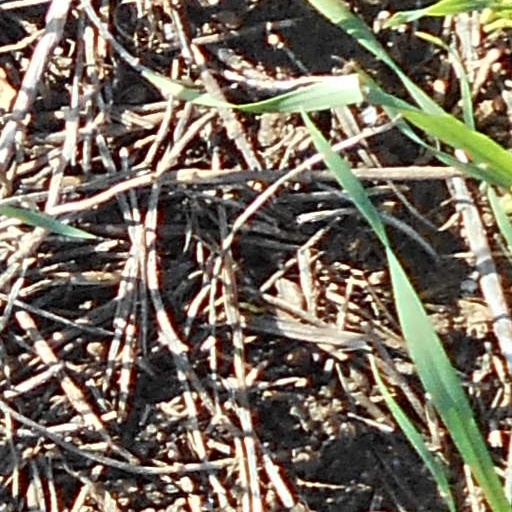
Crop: wheat